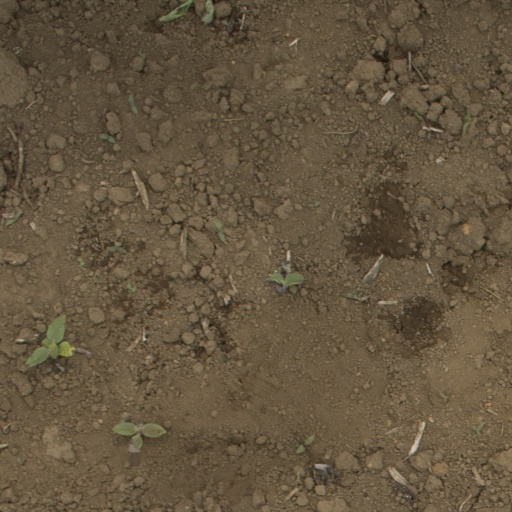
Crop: Jerusalem artichoke